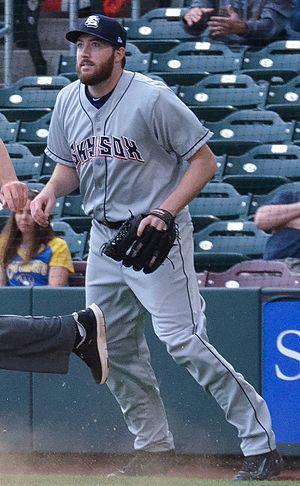
Tyler Jay Cravy est un lanceur droitier des Brewers de Milwaukee de la Ligue majeure de baseball.